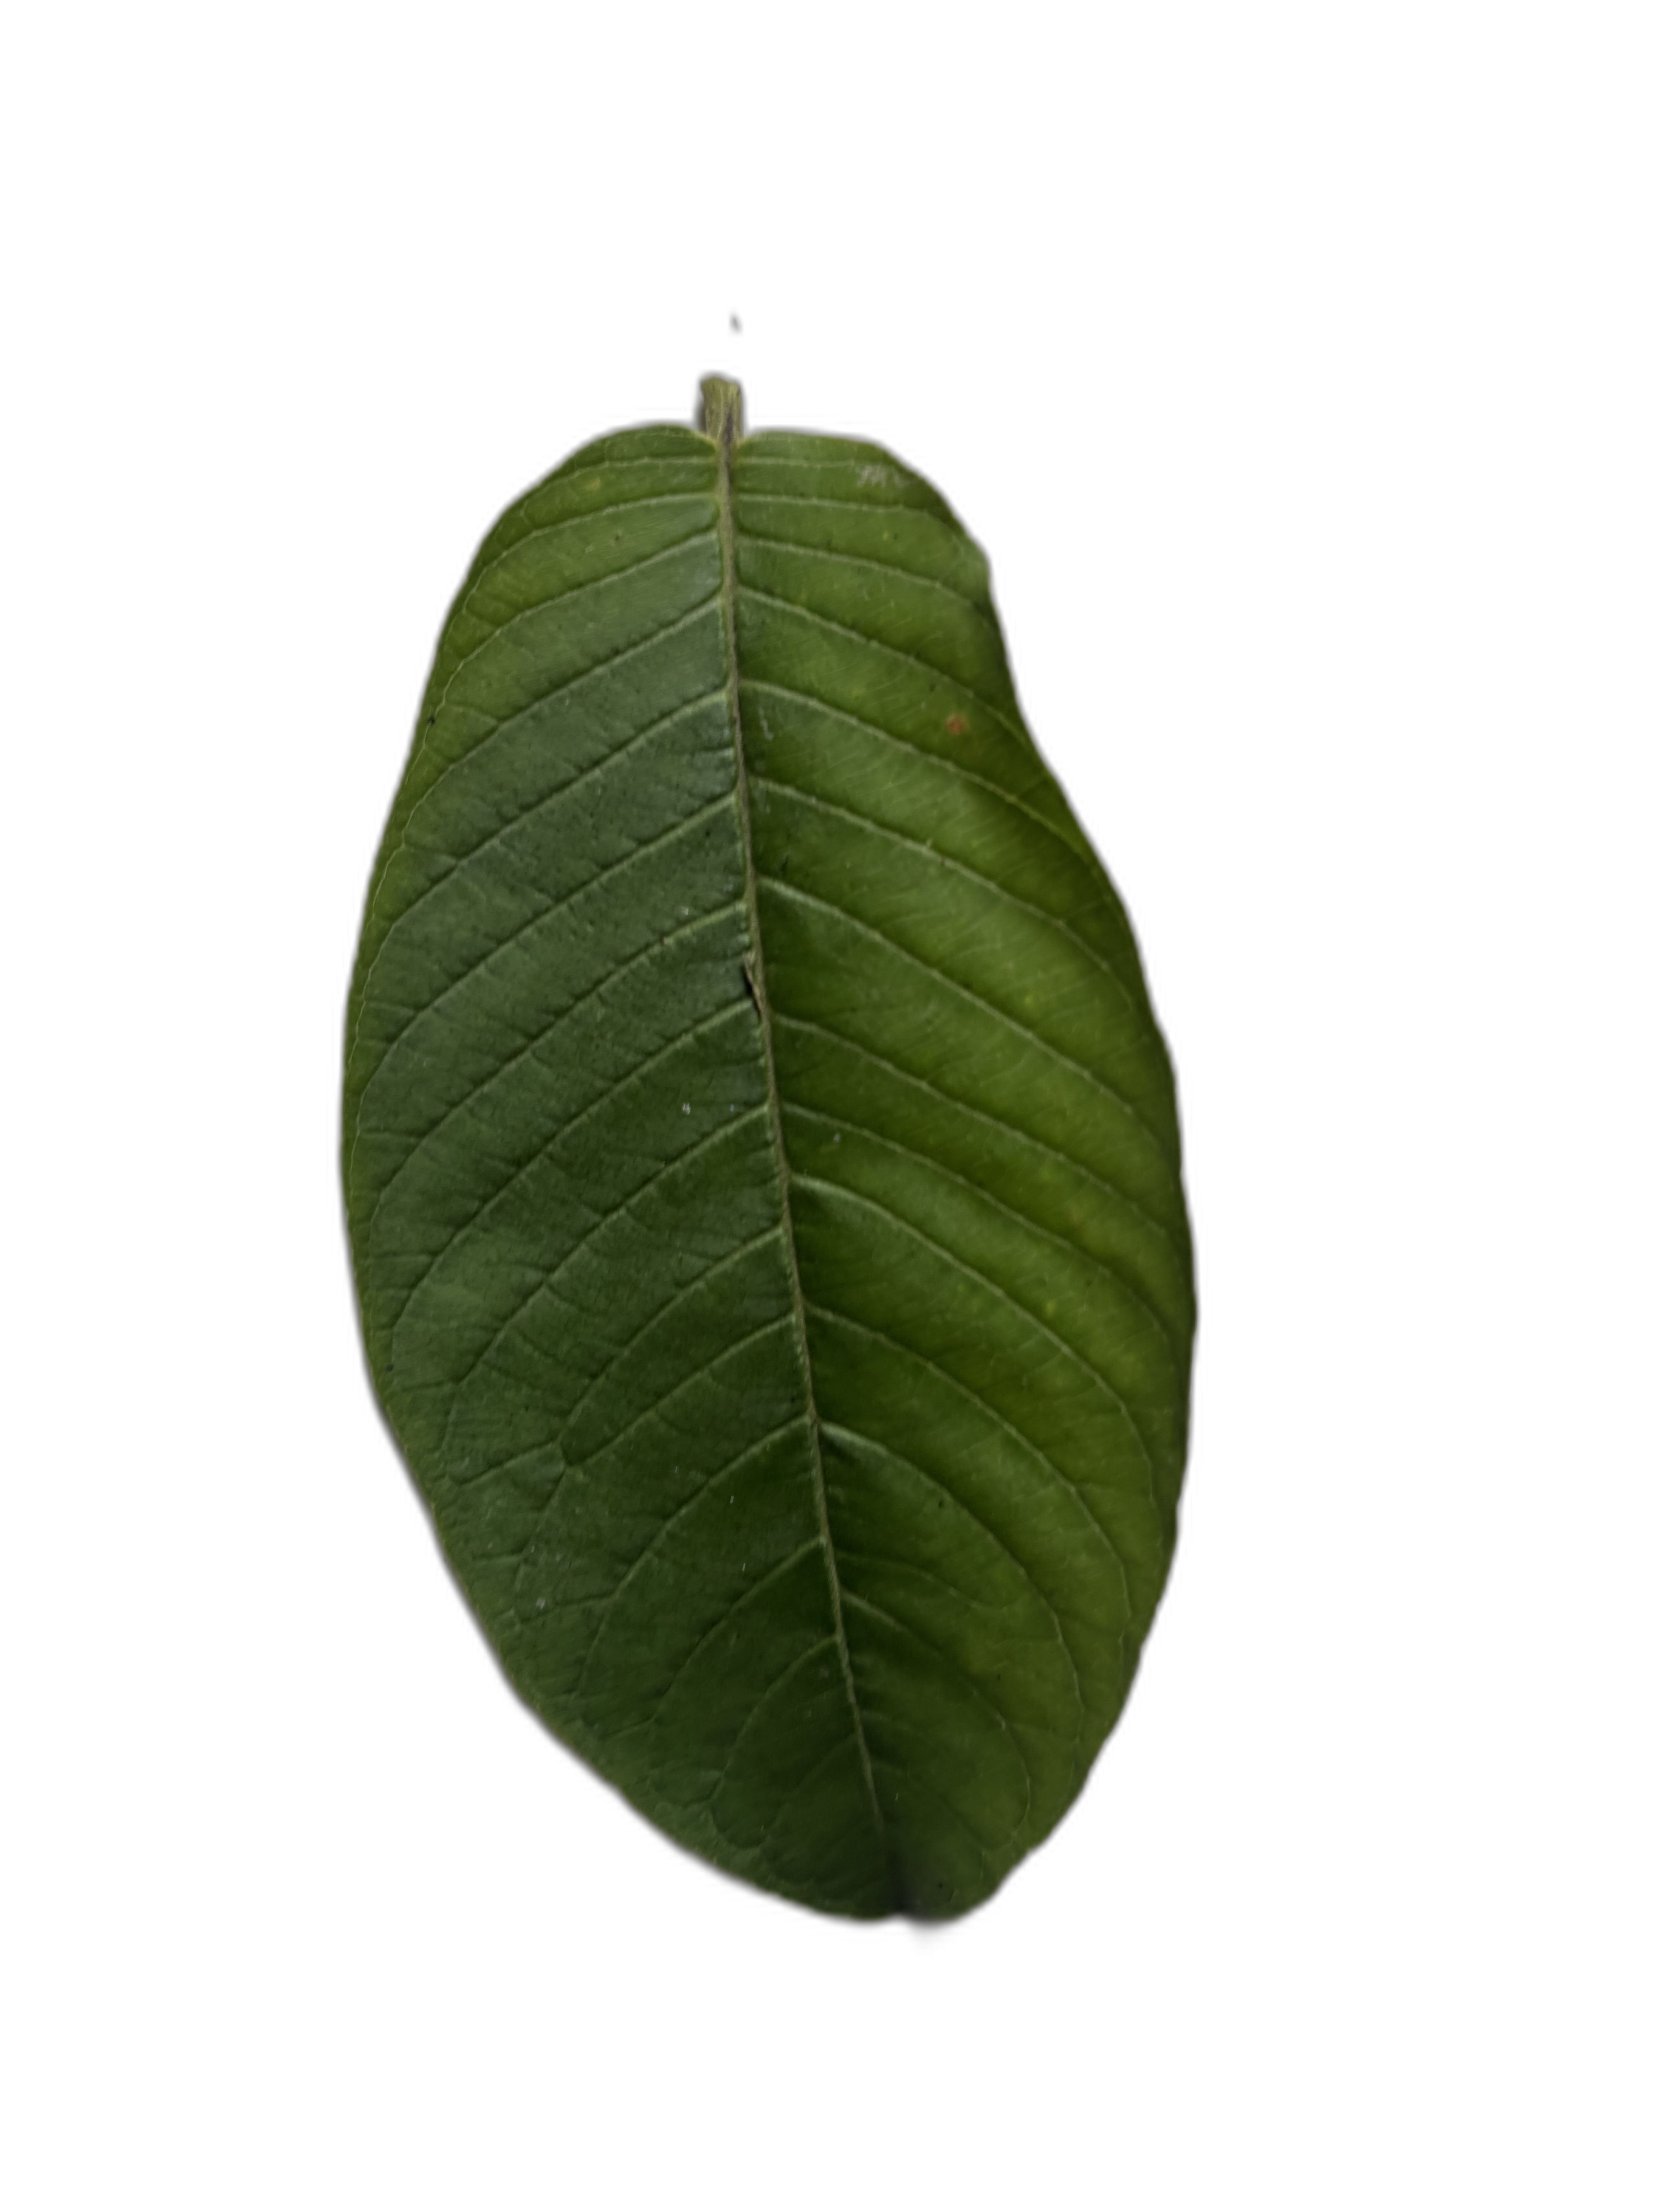
Plant part: leaf
Disease: Healthy